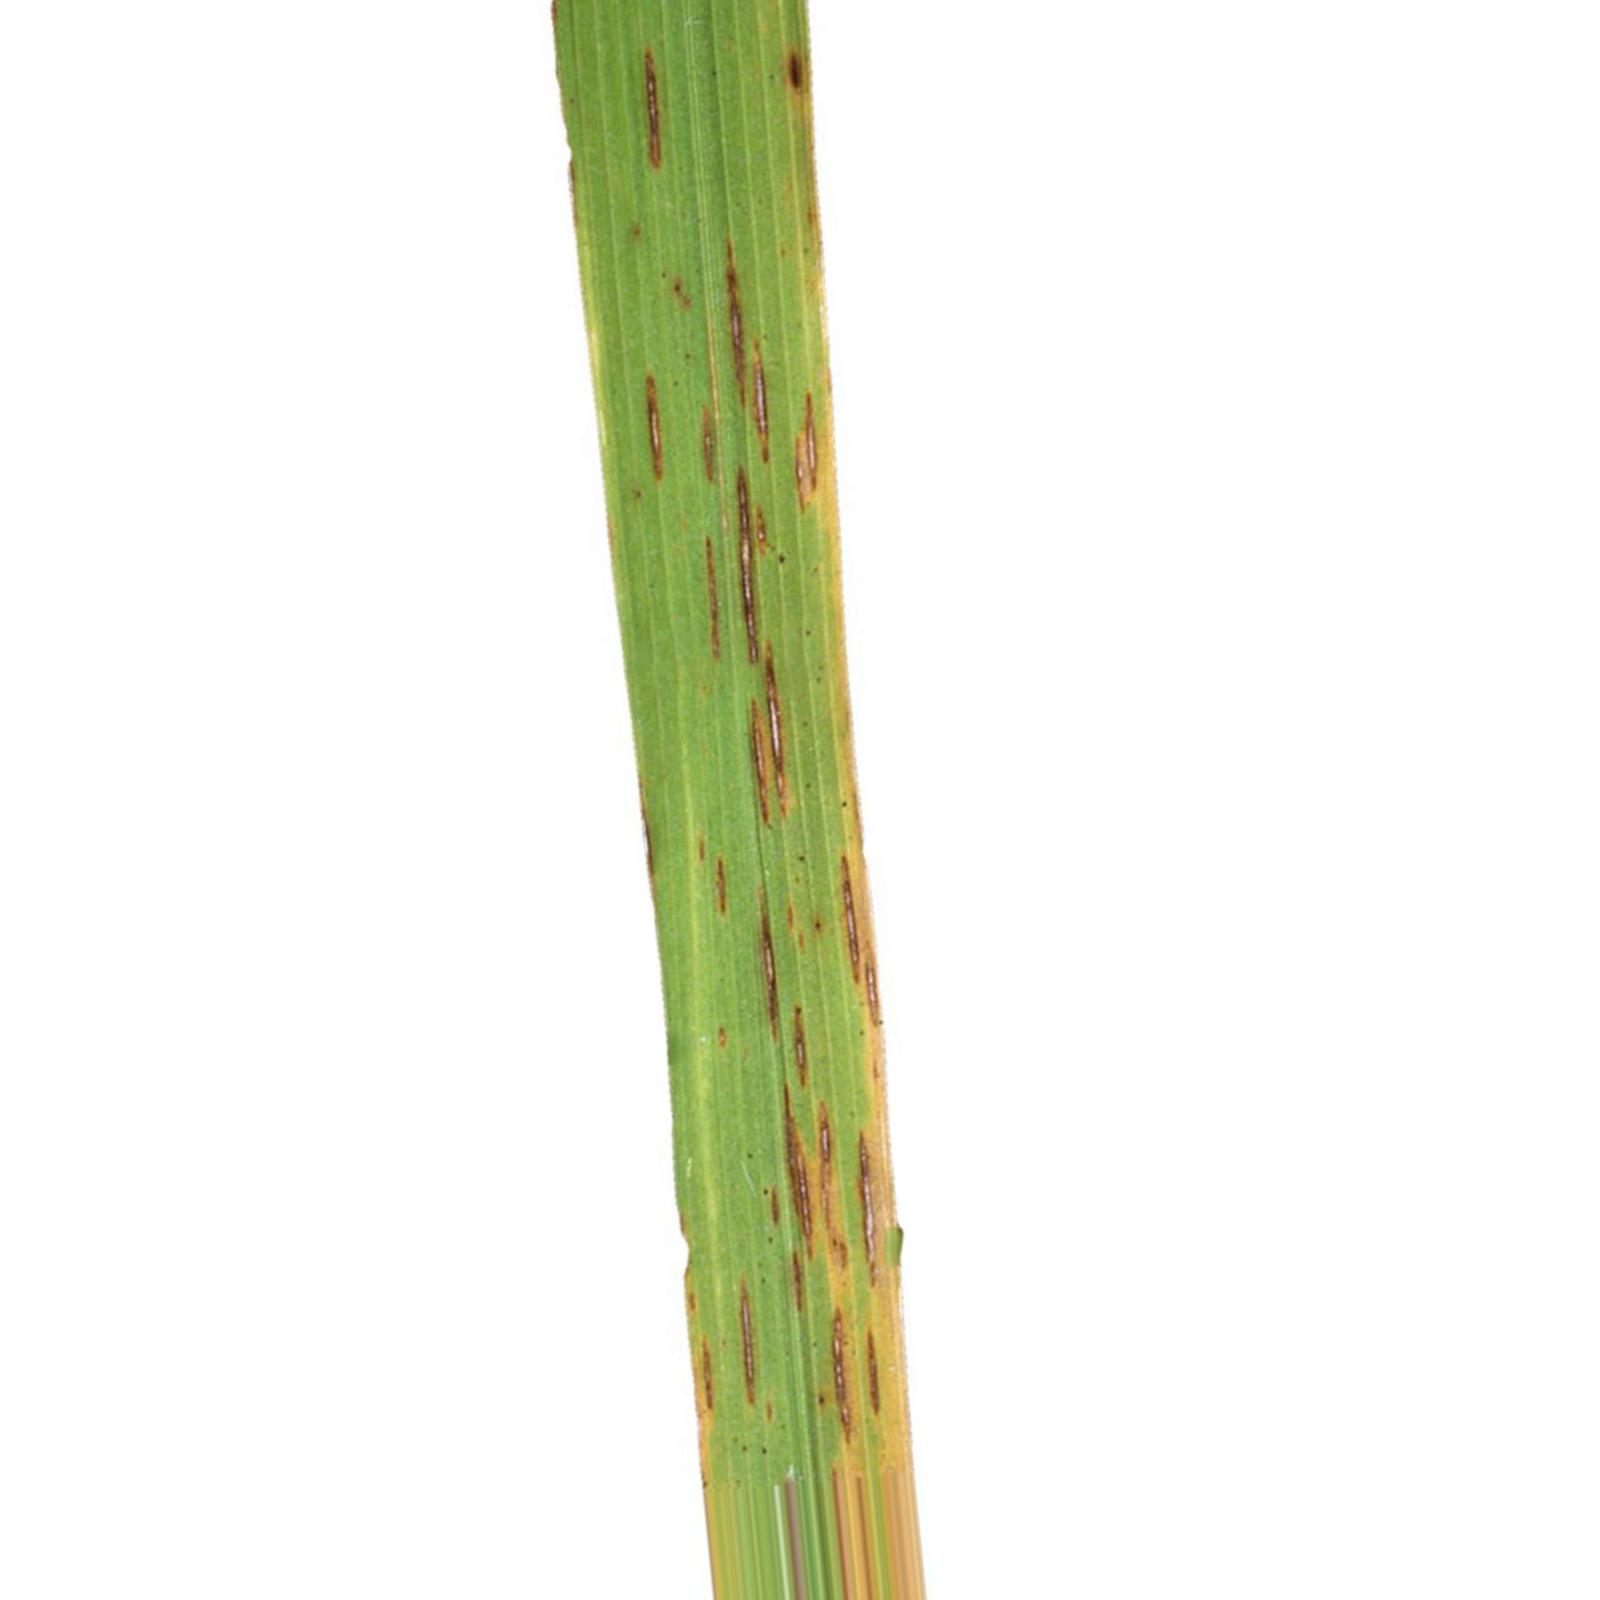
Nhãn: Bệnh Gạch Nâu ( Narrow Brown Spot )